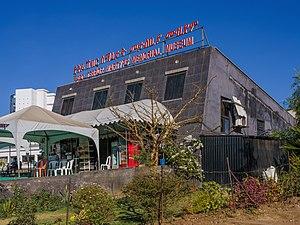
L'Éthiopie, en forme longue la république démocratique fédérale d’Éthiopie, en amharique Ītyōṗṗyā, ኢትዮጵያ et ye-Ītyōṗṗyā Fēdēralāwī Dīmōkrāsīyāwī Rīpeblīk, የኢትዮጵያ ፌዴራላዊ ዲሞክራሲያዊ ሪፐብሊክ, est un État de la Corne de l'Afrique. L'Éthiopie a des frontières communes avec l'Érythrée au nord, la Somalie à l'est-sud-est, le Soudan au nord-ouest, le Soudan du Sud à l'ouest-sud-ouest, le Kenya au sud et la république de Djibouti au nord-est. Depuis l'indépendance de l'Érythrée en 1993, l'Éthiopie n'a plus d'accès à la mer.